Question: Please indicate a possible affordance area of the chair that can be used for sitting on
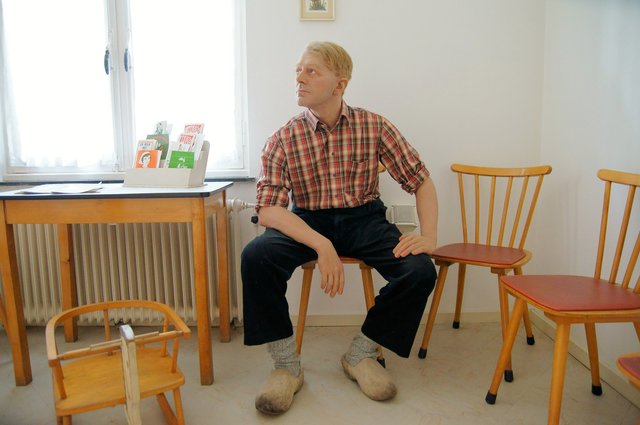
Answer: [493.5, 272.5, 633.5, 308.5]